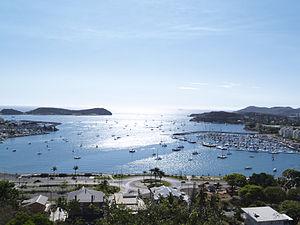
Nouméa, principale ville portuaire de Nouvelle-Calédonie, est le chef-lieu de cette collectivité d'outre-mer française au statut spécifique et de la Province Sud, située sur une presqu'île de la côte sud-ouest de la Grande Terre.
La ville de Nouméa était divisée administrativement en huit « grands quartiers » eux-mêmes divisés en 39 quartiers.